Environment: real
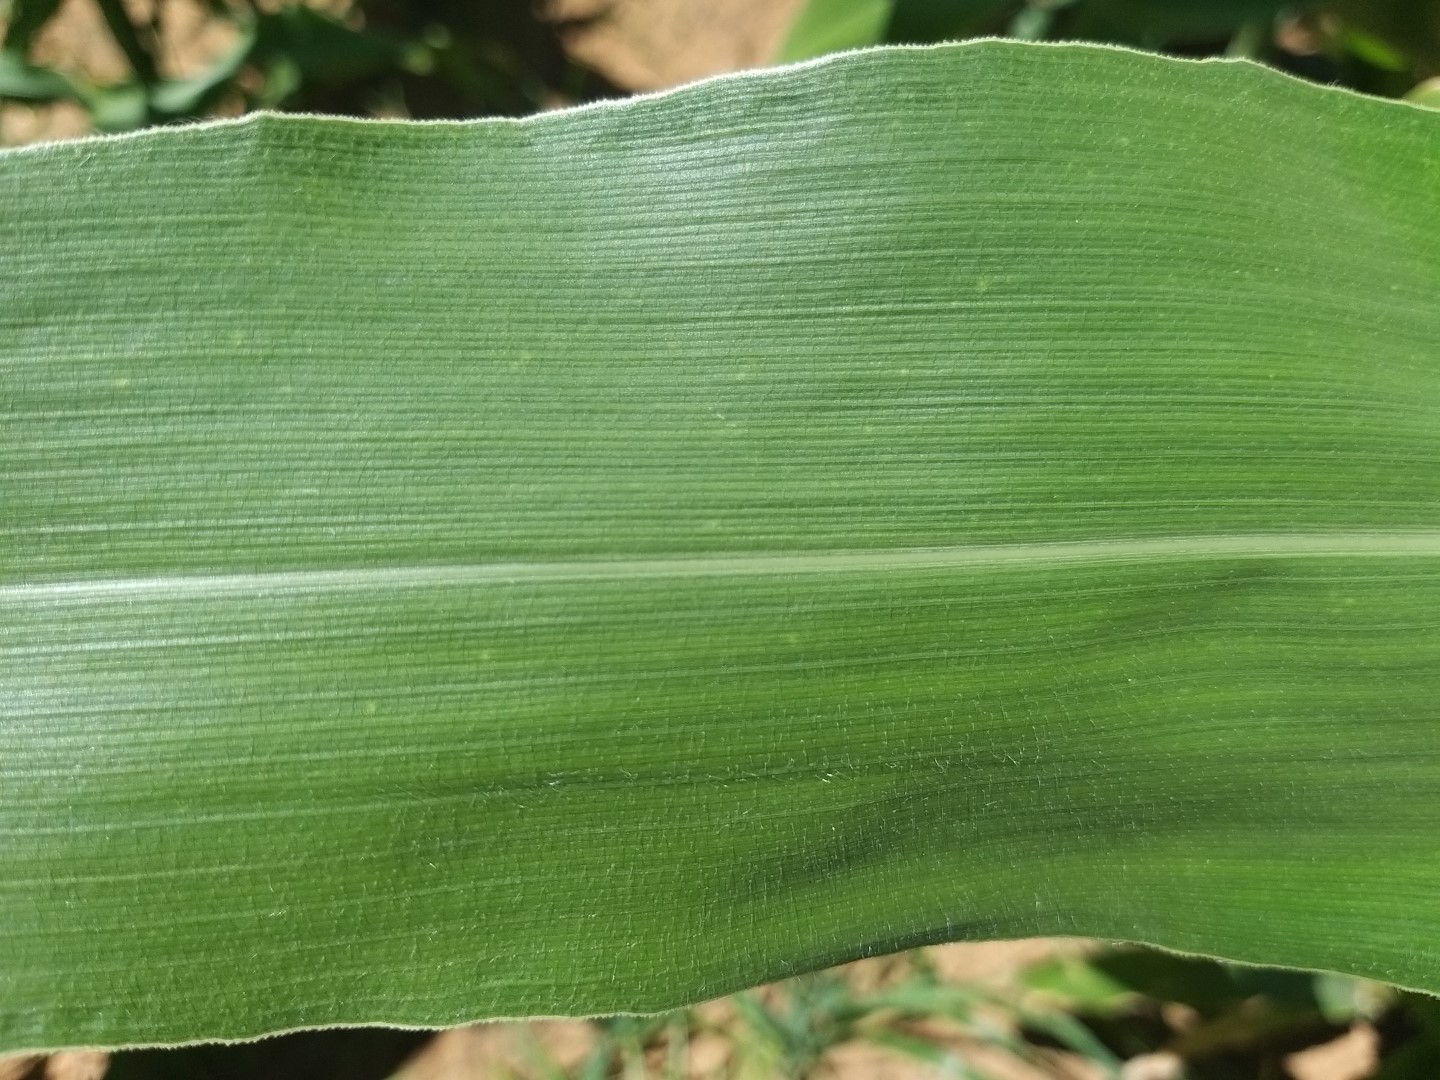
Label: healthy